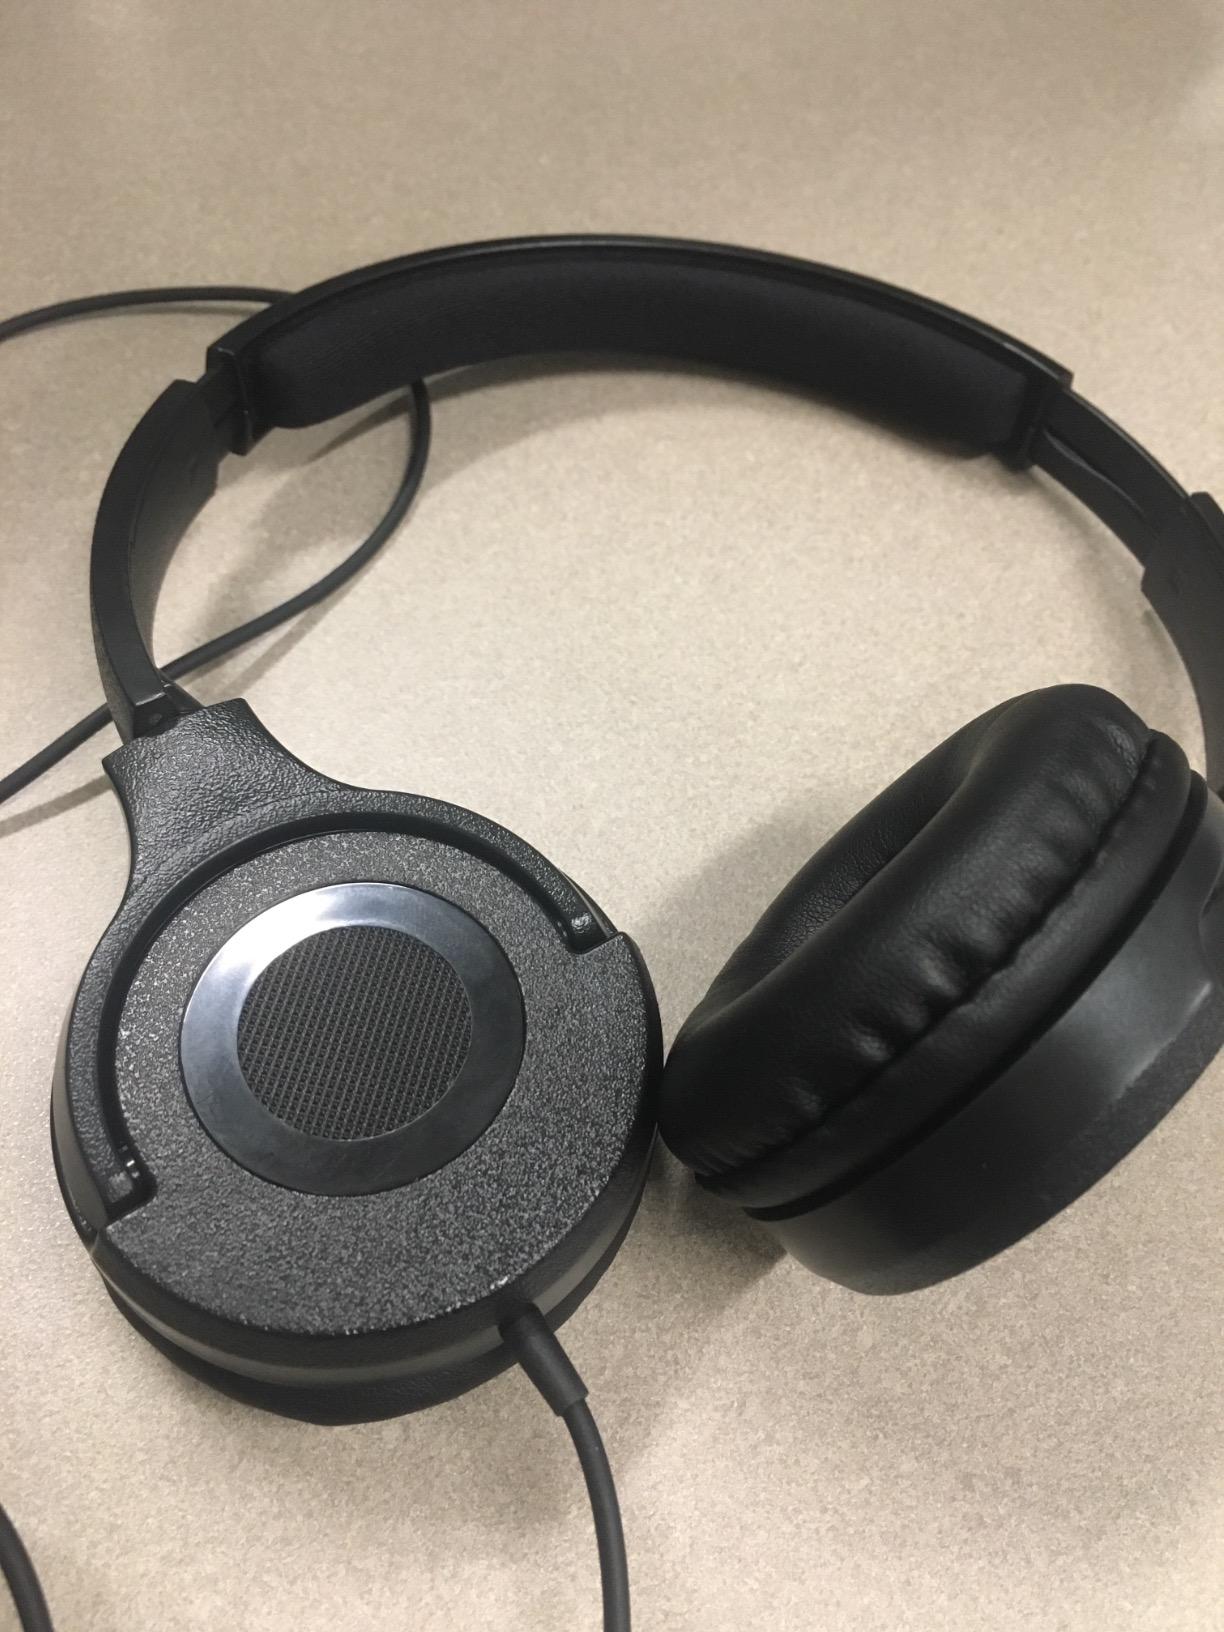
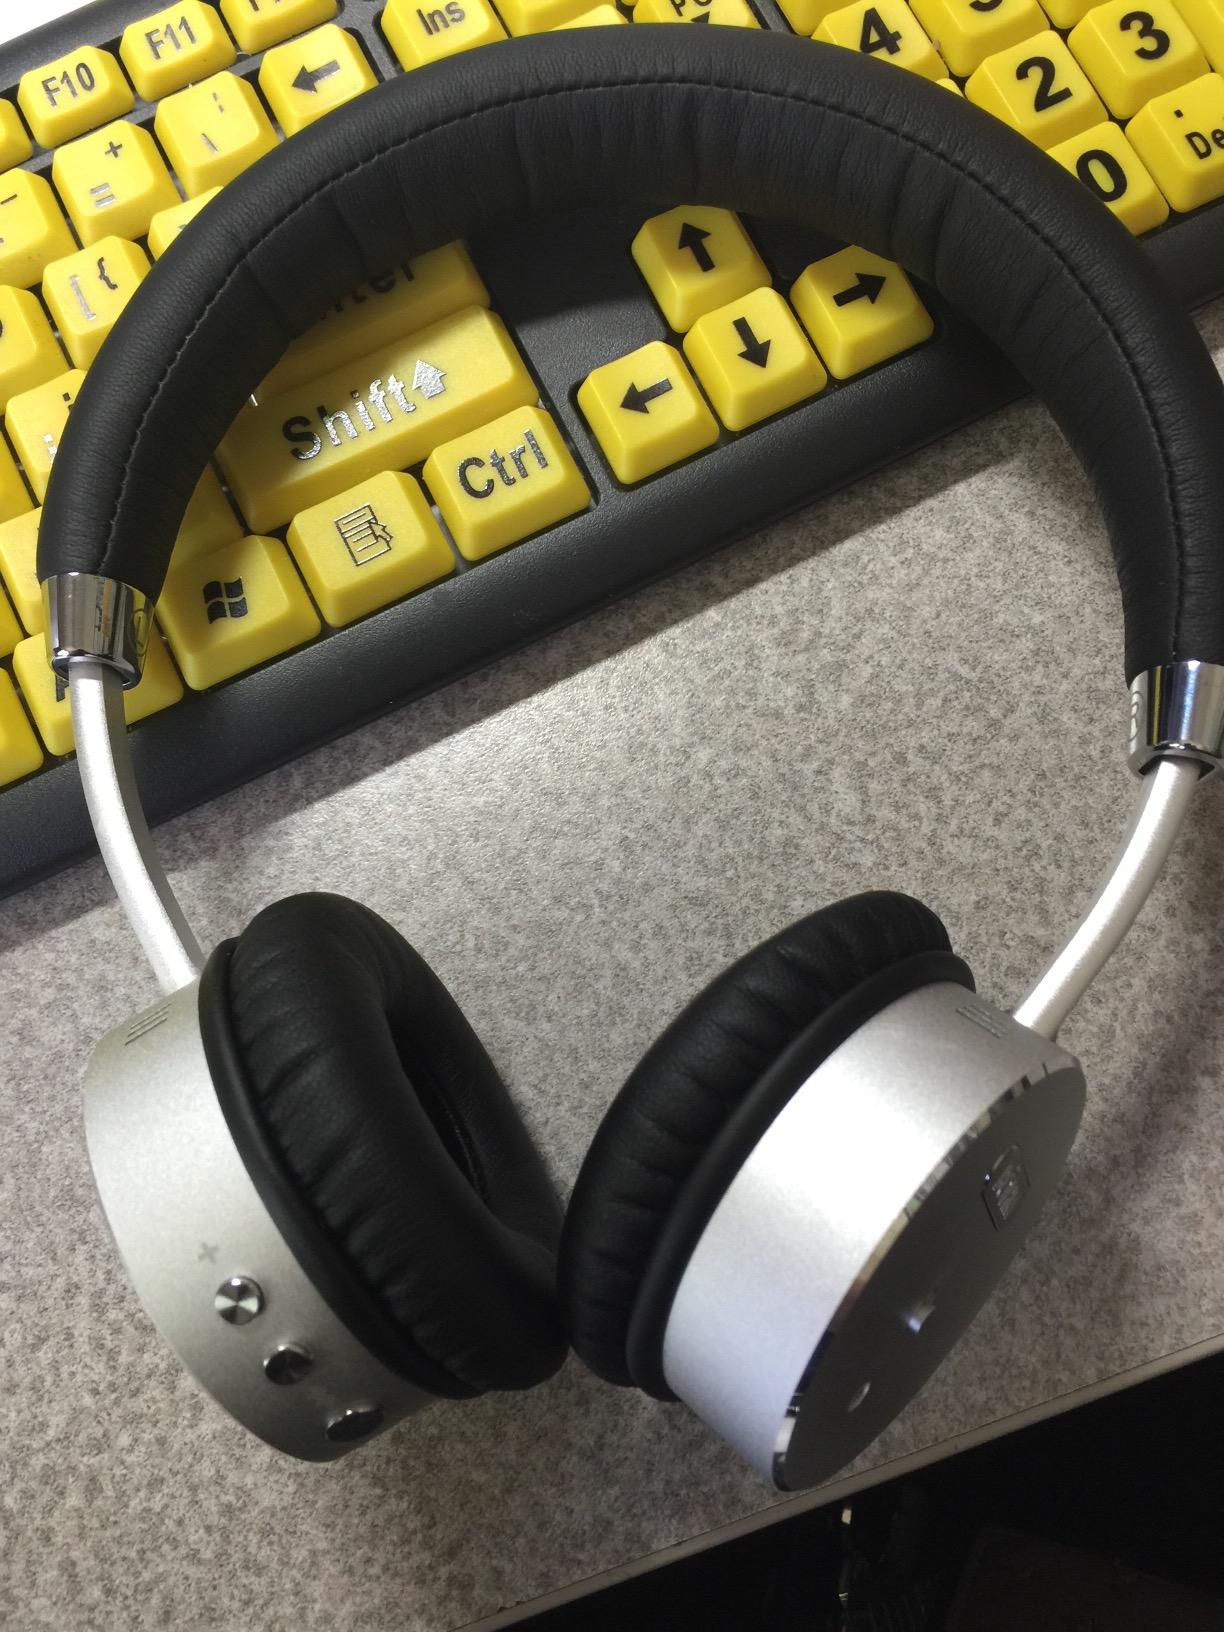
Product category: headphones
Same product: no